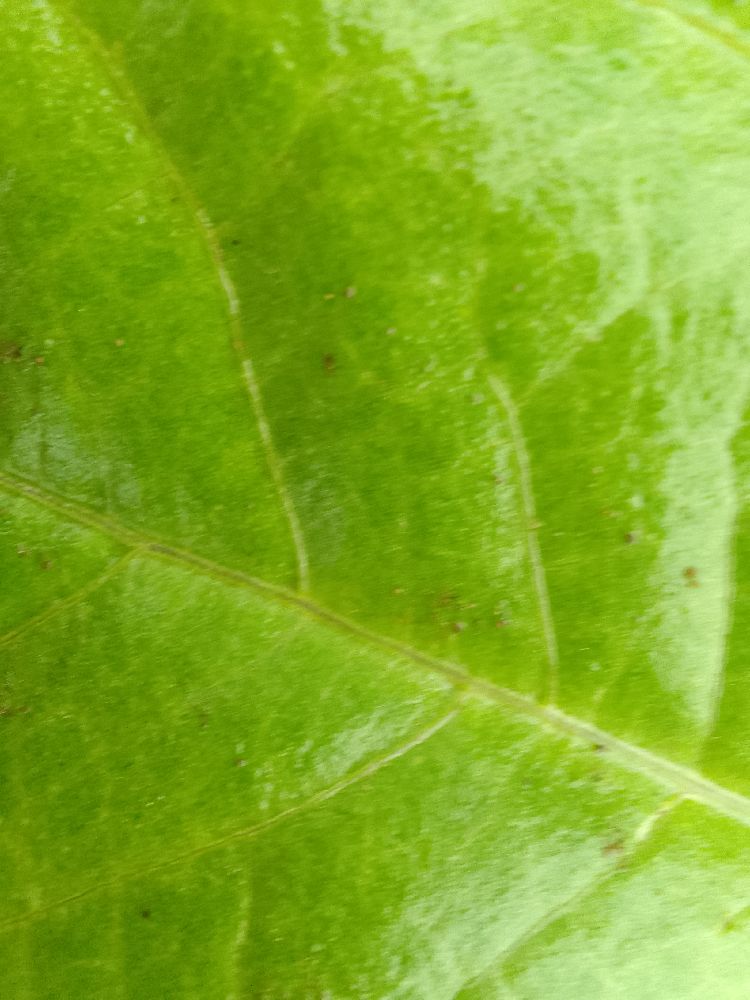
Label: healthy